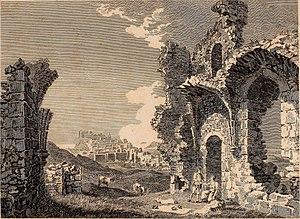
William Byrne est un graveur de paysage britannique.